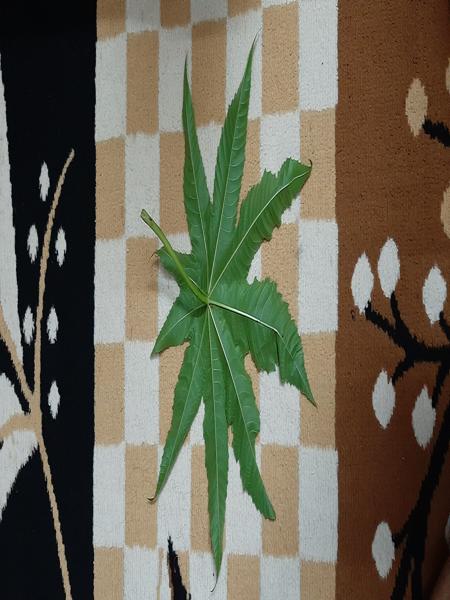
Plant: Castor